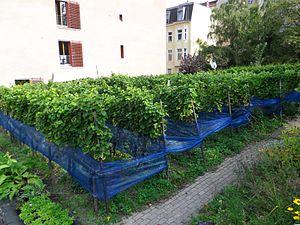
La place de la vigne dans la culture est importante. Depuis l'Antiquité où elle est un symbole dans la mythologie, et reliée au vin, elle a été le sujet dans les arts : peinture, dessin, littérature, poésie, chanson, cinéma, architecture...